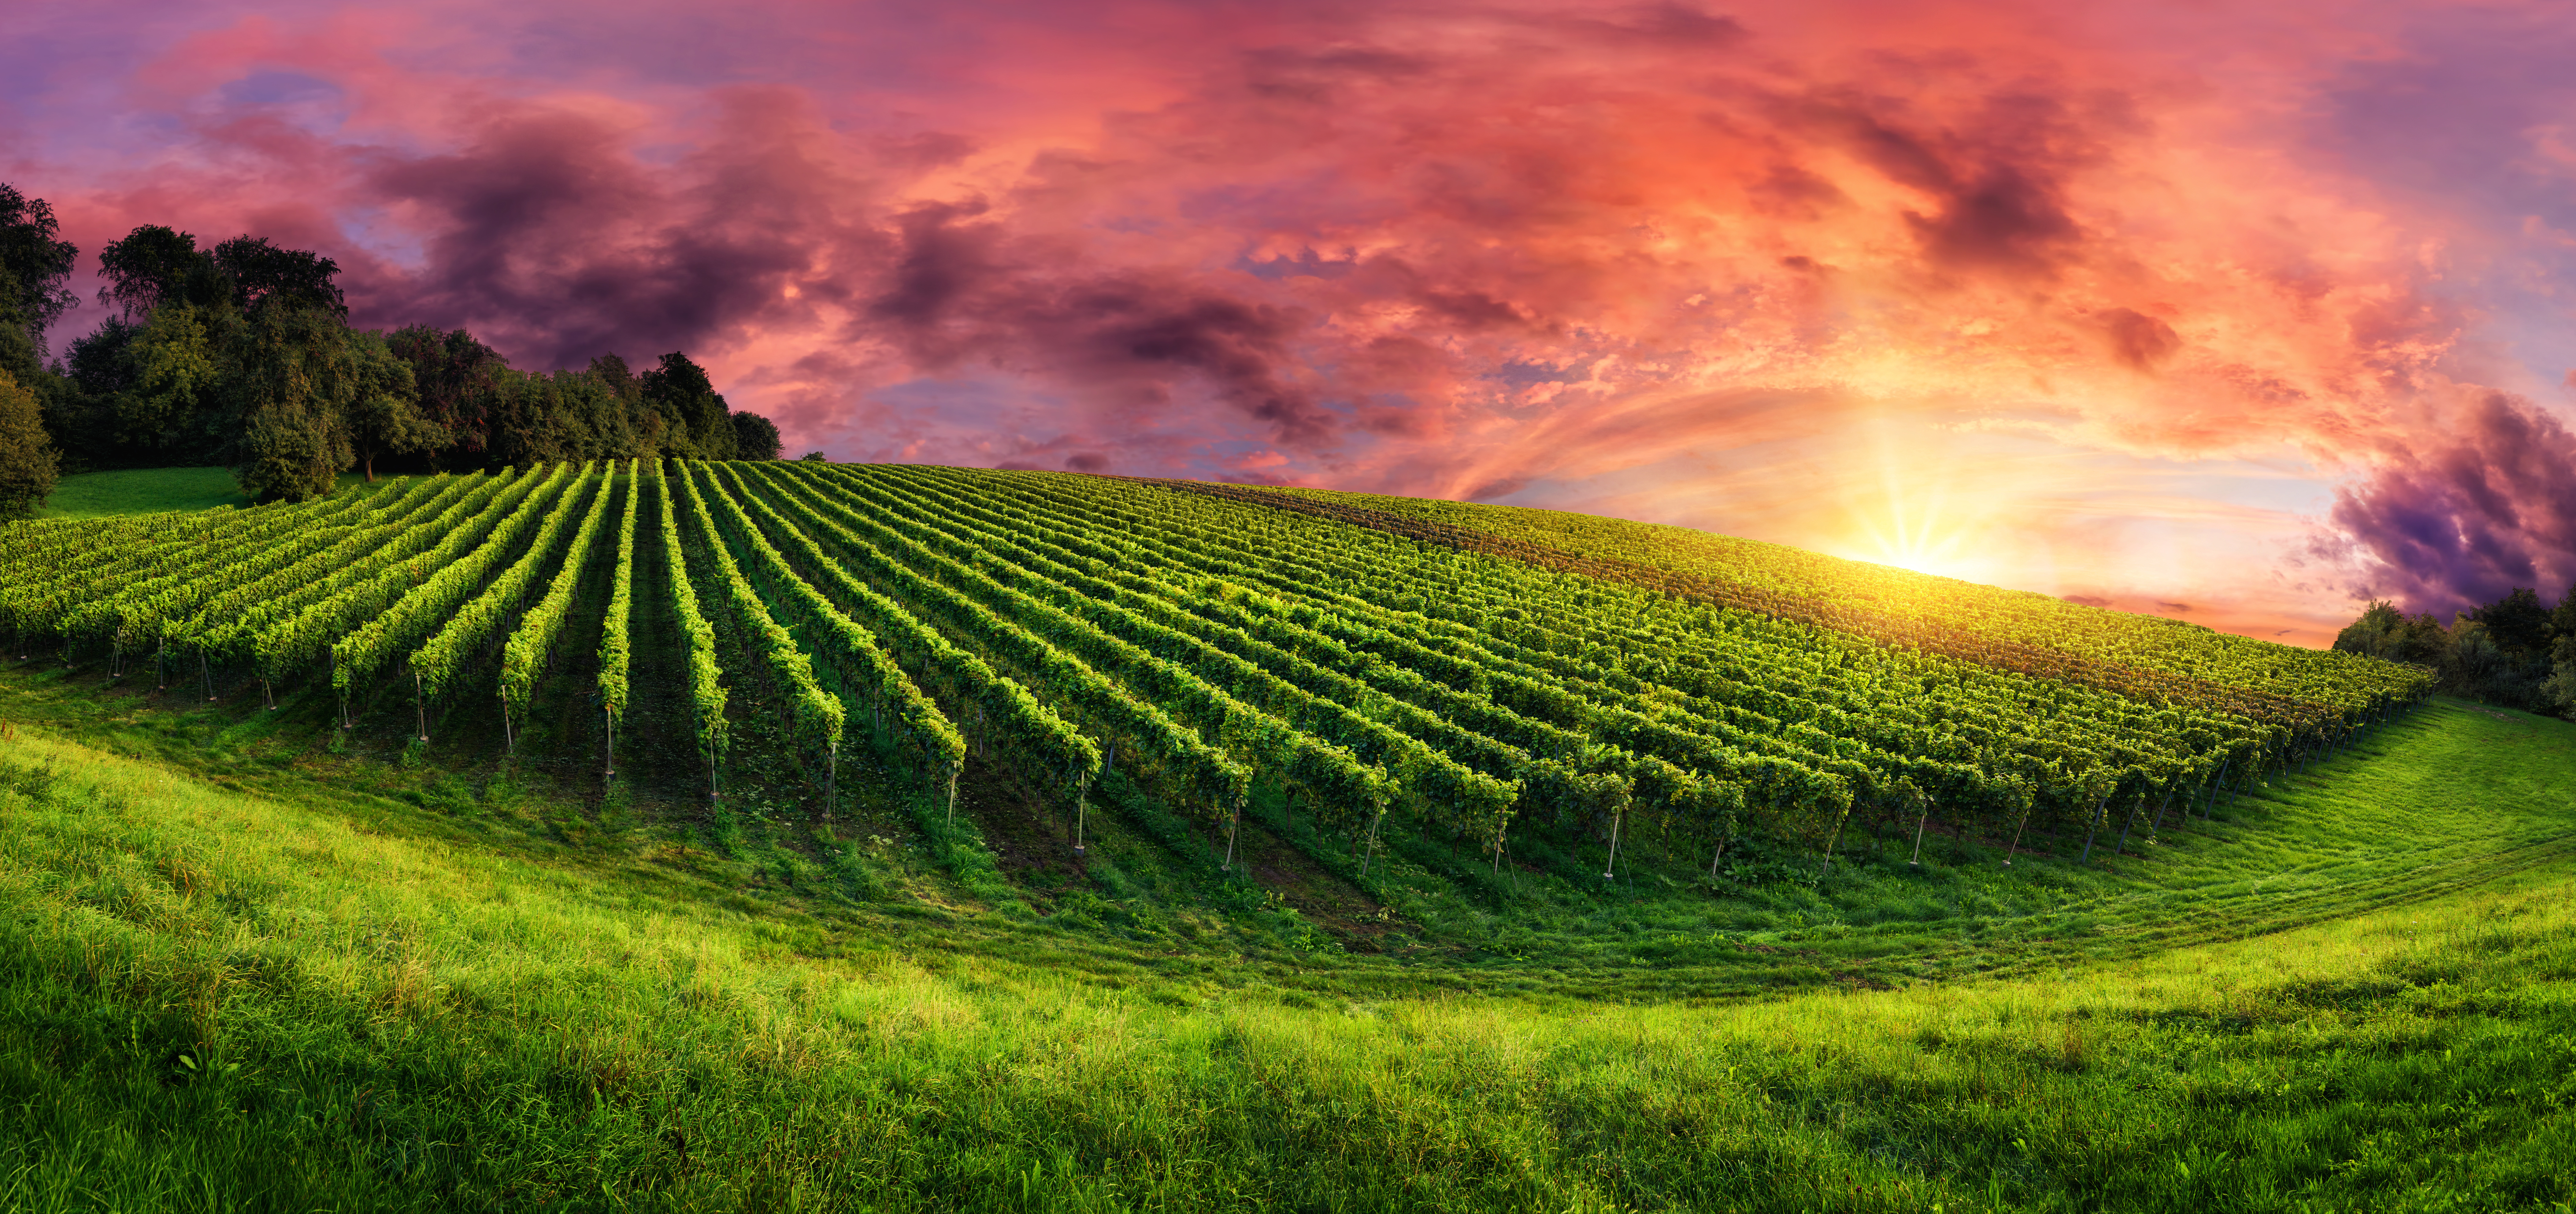
nature, green, sky, natural landscape, landscape, field, grassland, plantation, grass, highland, terrace, hill, photography, rural area, plant, sunlight, meadow, agriculture